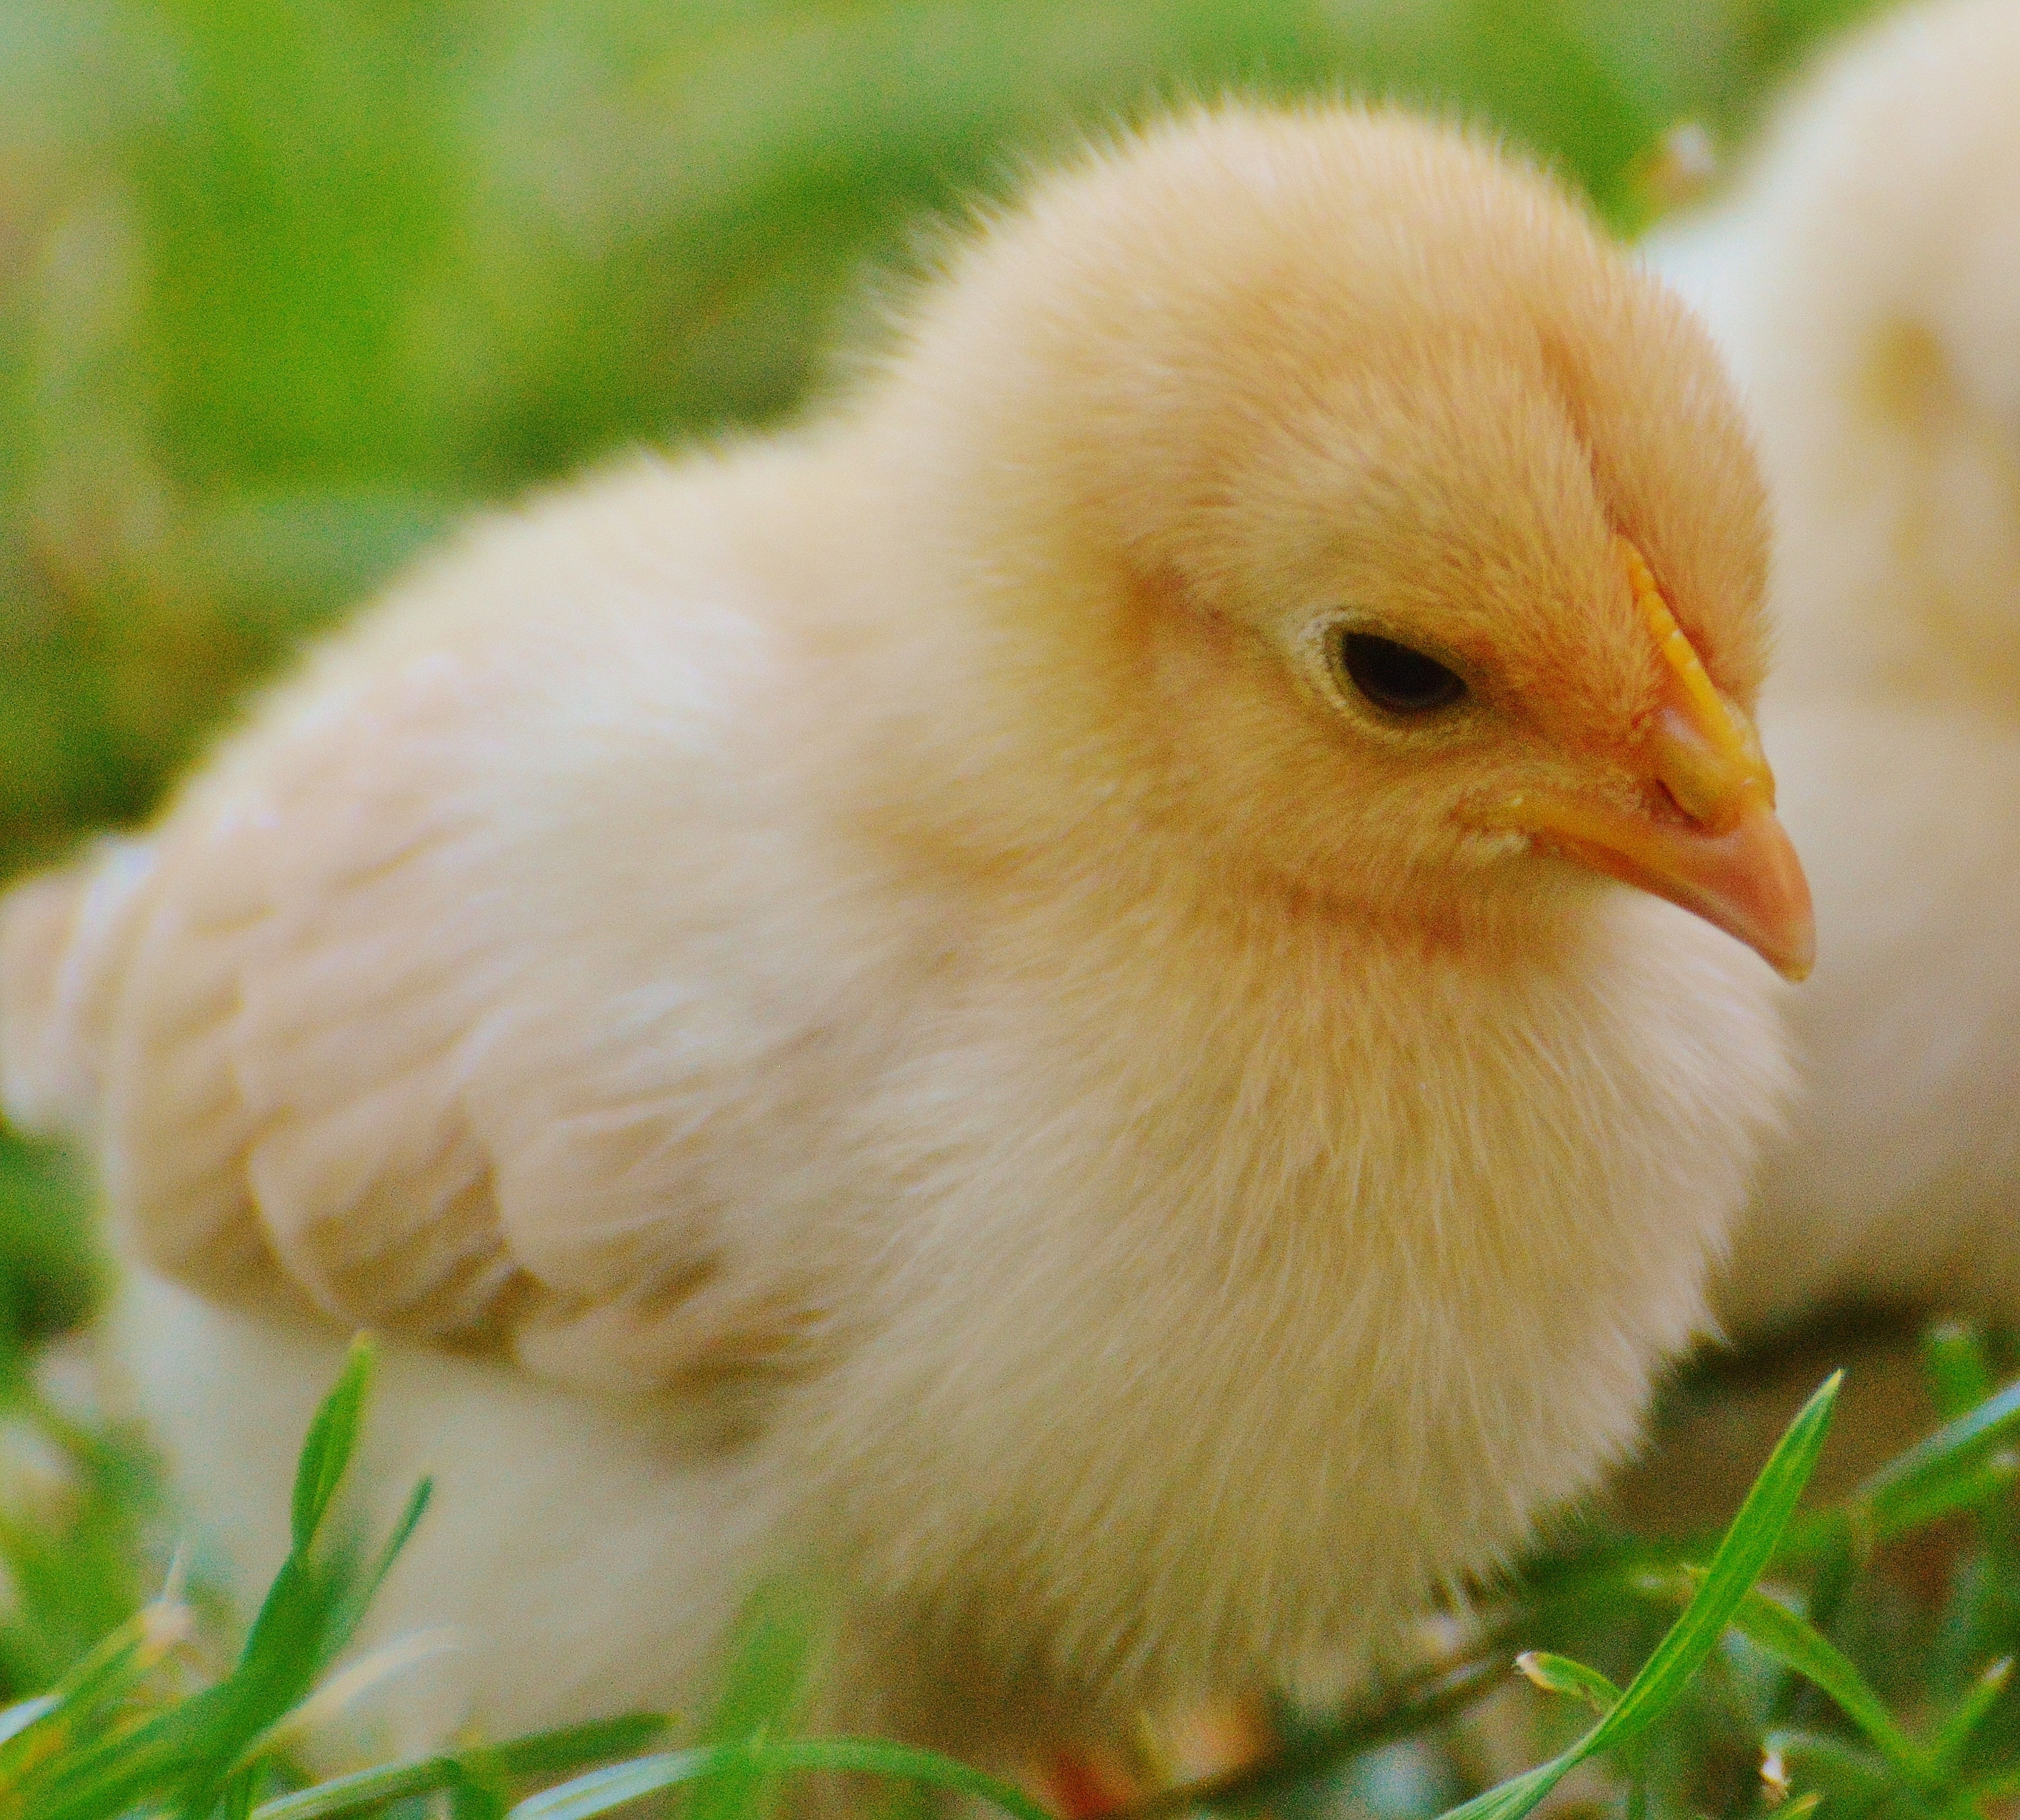
bird, meadow, cute, wildlife, young, spring, beak, small, chicken, fauna, poultry, close up, vertebrate, fluff, easter, finch, chicks, chickens, young animal, perching bird